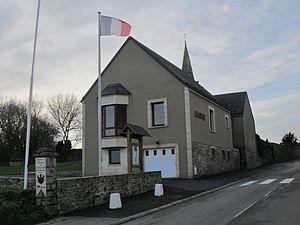
Quinéville, Manche
Quinéville est une commune française, située dans le département de la Manche en région Normandie, peuplée de 273 habitants.